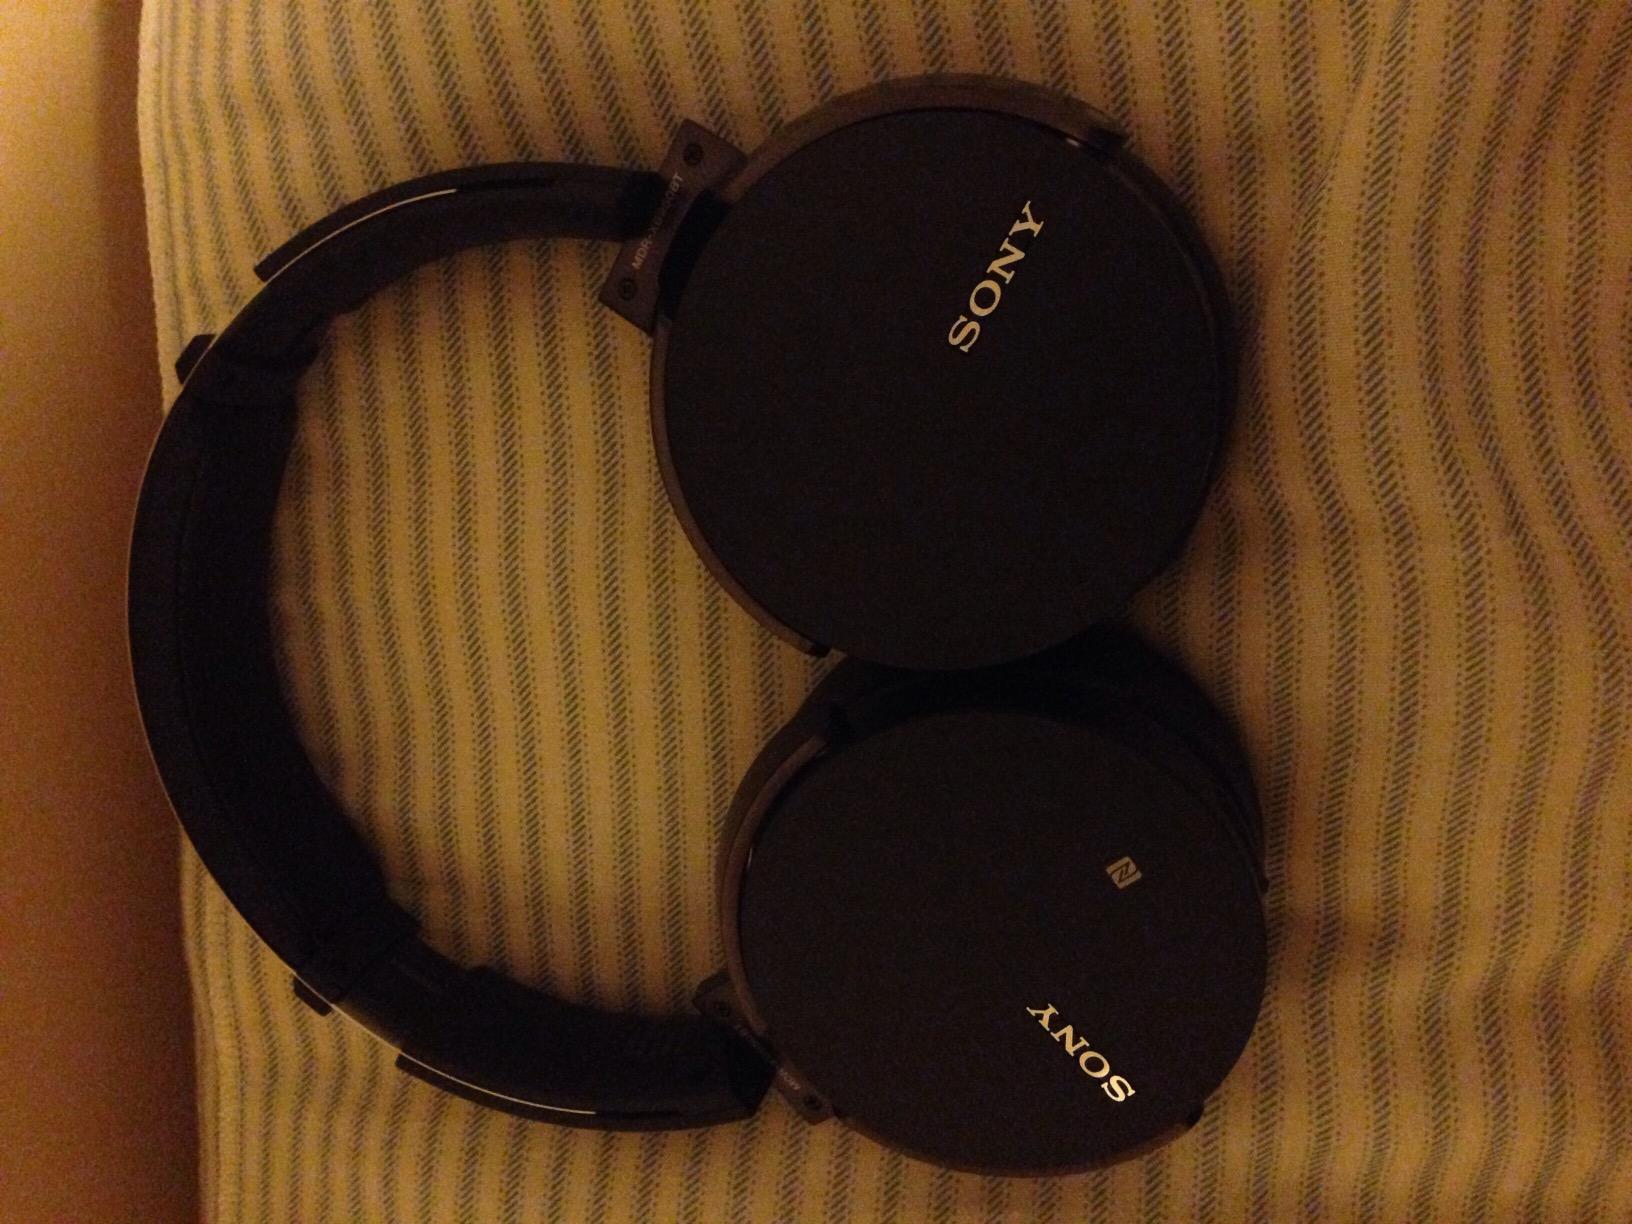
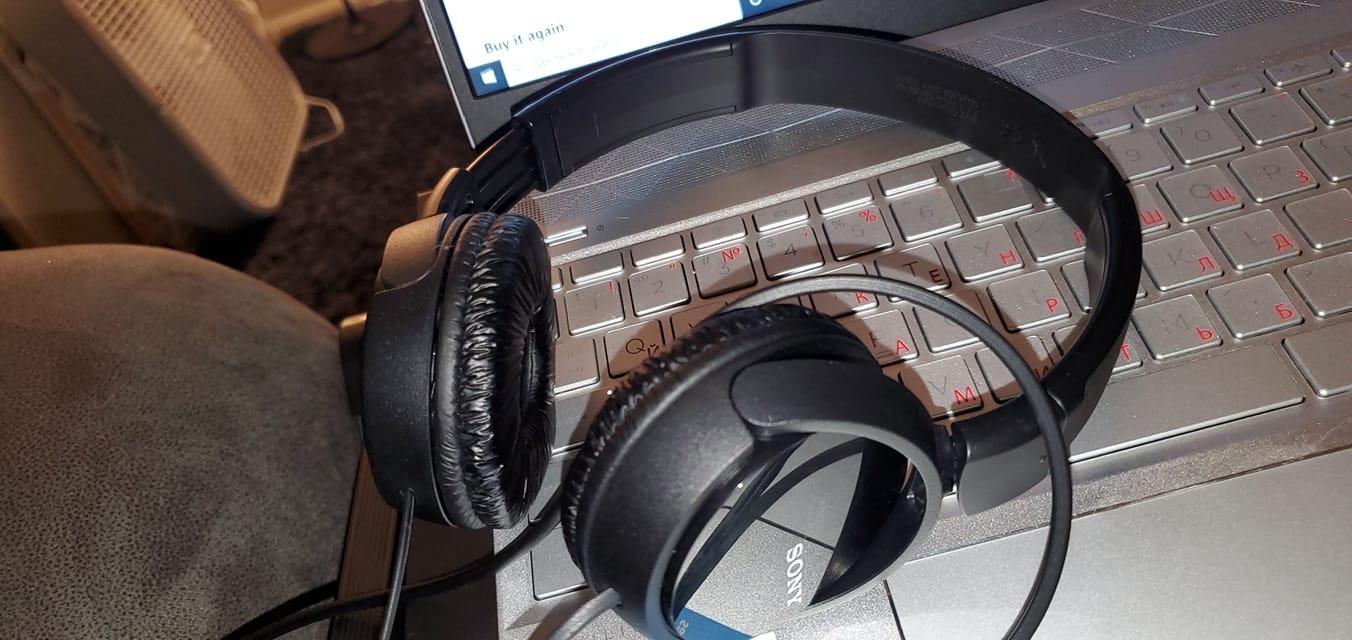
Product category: headphones
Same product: no